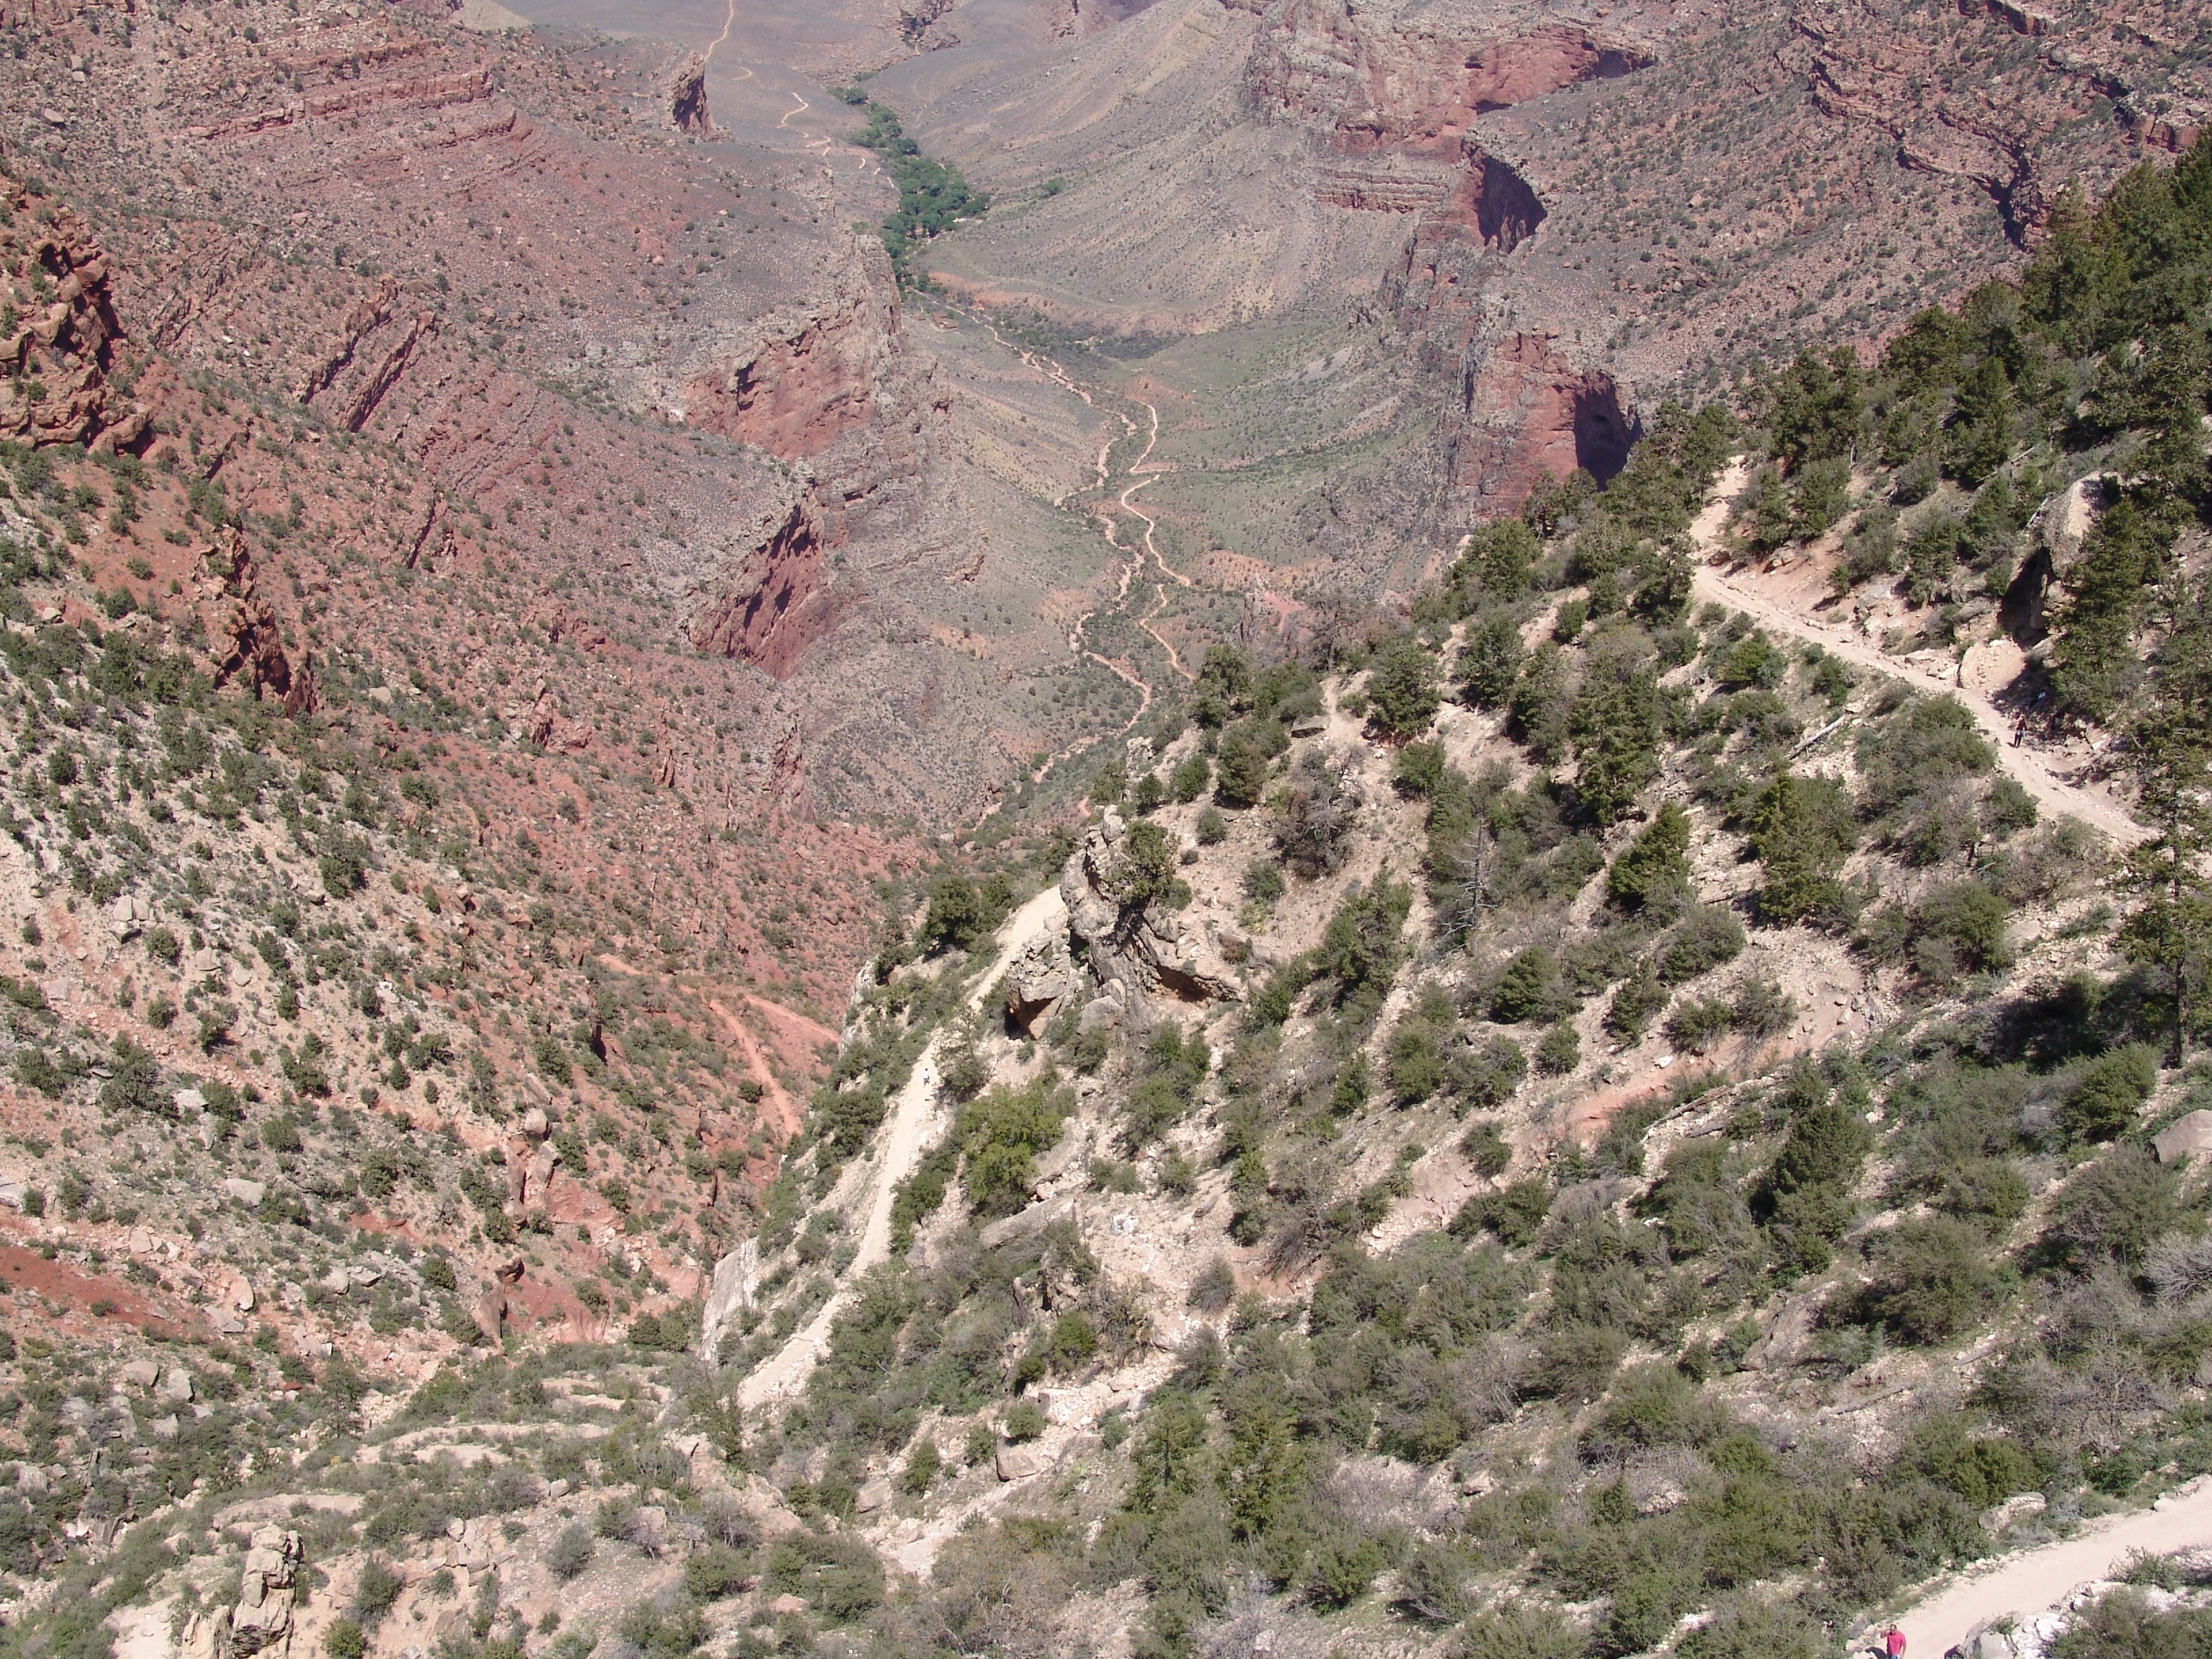
nature, rock, mountain, trail, flower, view, valley, mountain range, usa, gorge, canyon, grand canyon, ledge, national park, ridge, arizona, places of interest, geology, ravine, plateau, wide, ecosystem, wadi, landform, mountain pass, grand canyon national park, geographical feature, mountainous landforms, geological phenomenon